Akane Maniax

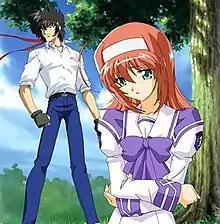
Jouji (left) and Akane (right)

is a visual novel released for the PC by âge in 2002. It was followed by a three-part video, simply titled Akane Maniax, which was released in 2004.